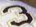
Number: 3